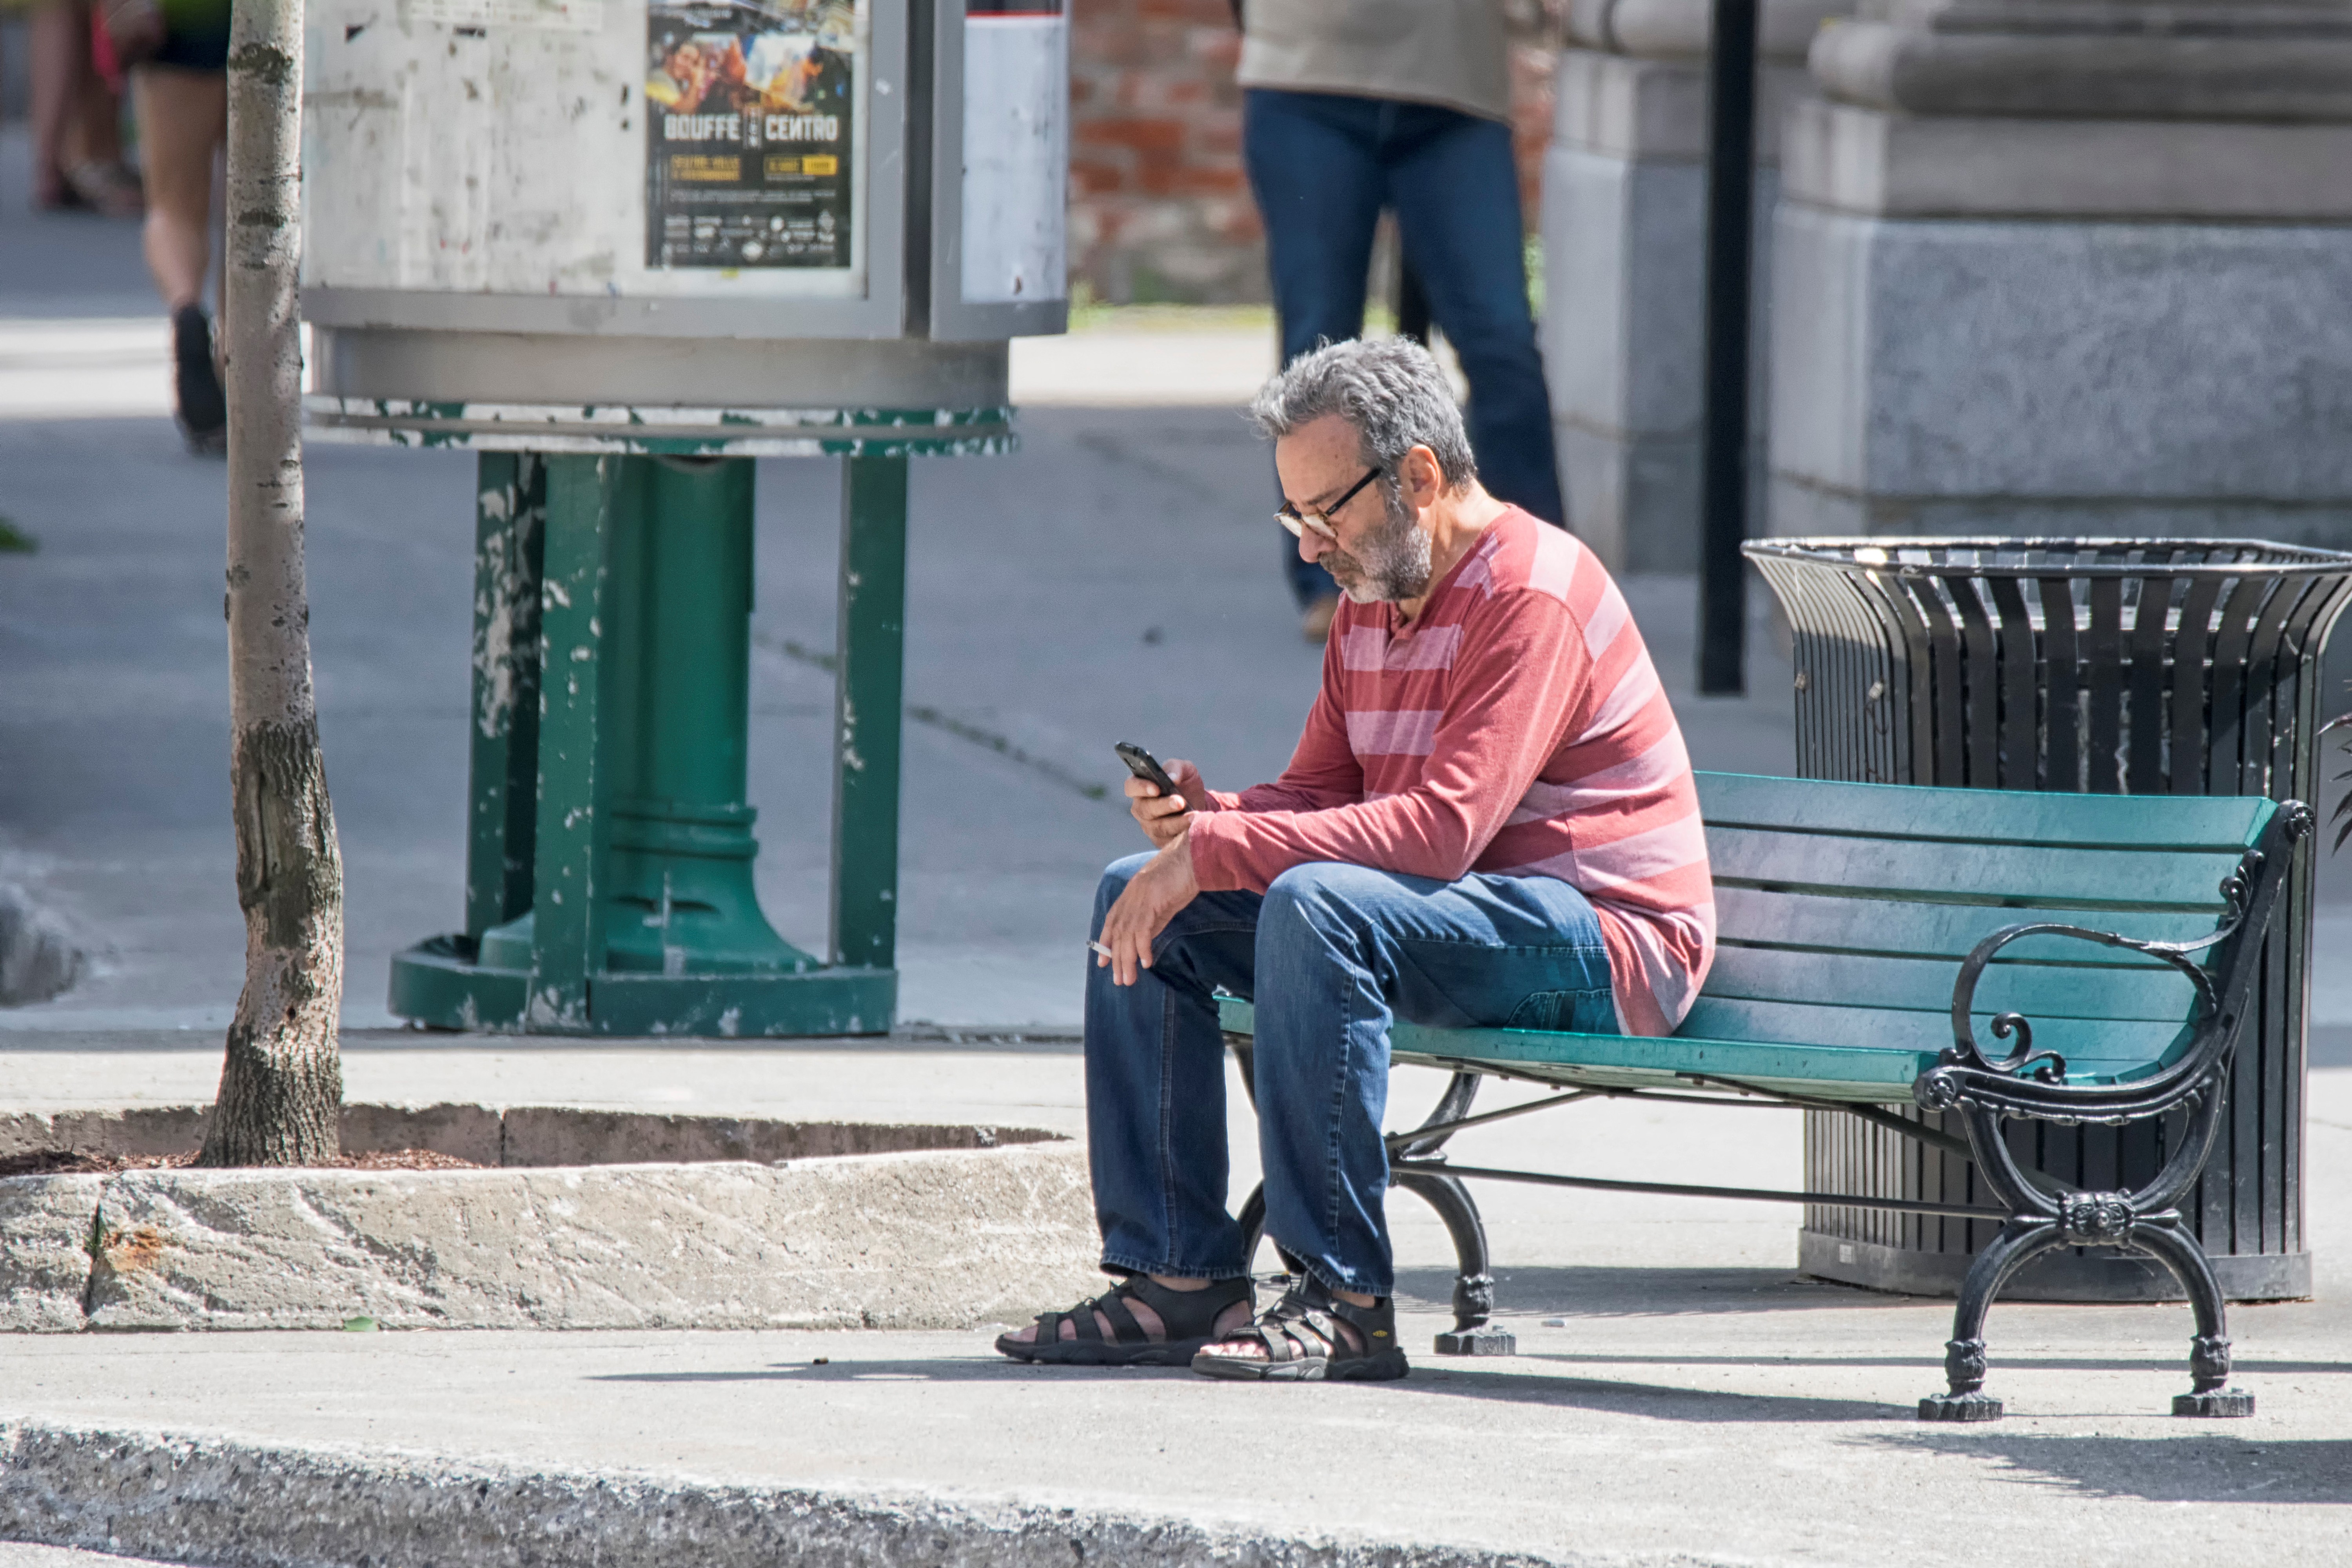
pedestrian, person, people, road, street, sitting, canada, infrastructure, quebec, personne, sherbrooke, human positions